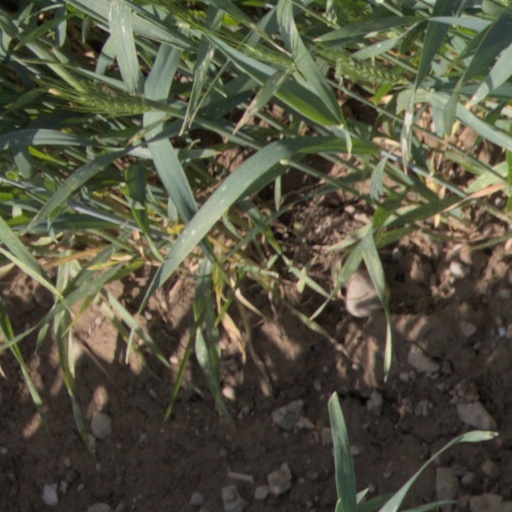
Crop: wheat